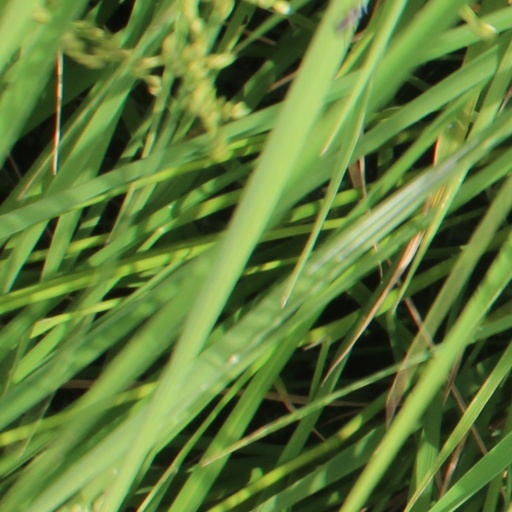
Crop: rice